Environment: real
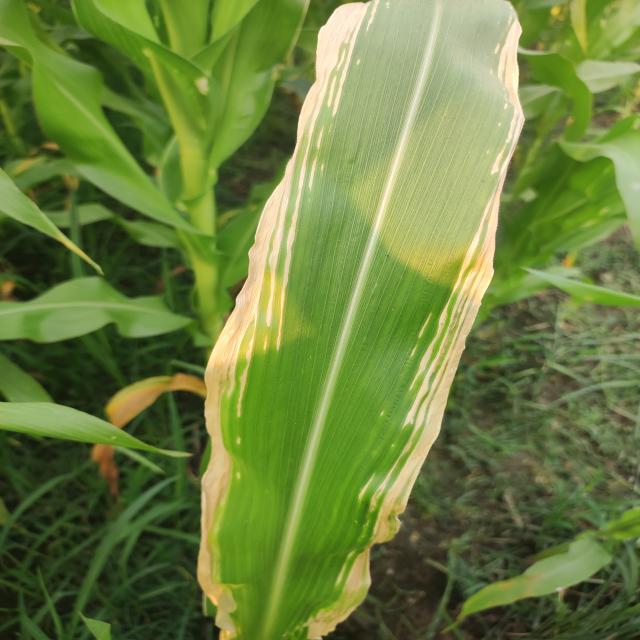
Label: northern_corn_leaf_blight